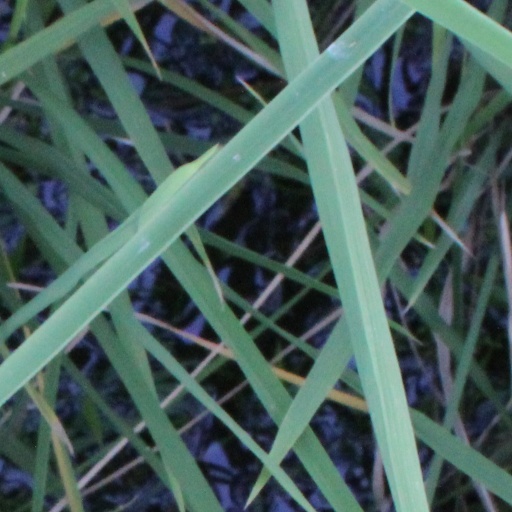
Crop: rice